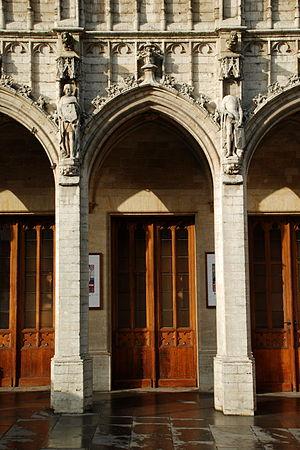
Belgique - Bruxelles - Hôtel de ville de Bruxelles
L'hôtel de ville de Bruxelles est un édifice de style gothique et classique situé sur la Grand-Place de Bruxelles en Belgique, au sud de la place. Il fait face à la Maison du Roi.